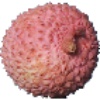
Label: lychee